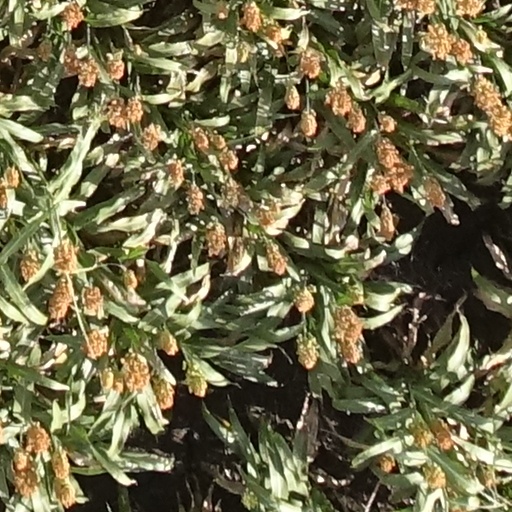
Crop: sorghum